Drug cartel

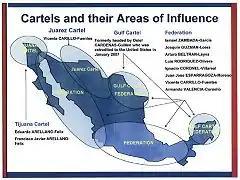
The Mérida Initiative, a U.S. Counter-Narcotics Assistance to Mexico

Mexican cartels (also known in Mexico as: "la Mafia" (the mafia or the mob), "La Maña" (the skill / the bad manners), "narcotraficantes" (narco-traffickers), or simply as "narcos" usually refers to several, rival, criminal organizations that are combated by the Mexican government in the Mexican War on Drugs (List sorted by branches and heritage):